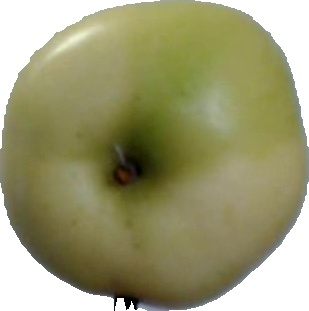
Label: apple_6